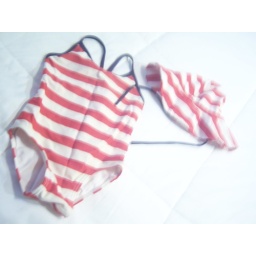
adorable hat and swin suit combo in red, white and blue. Has a blue bow on the back.